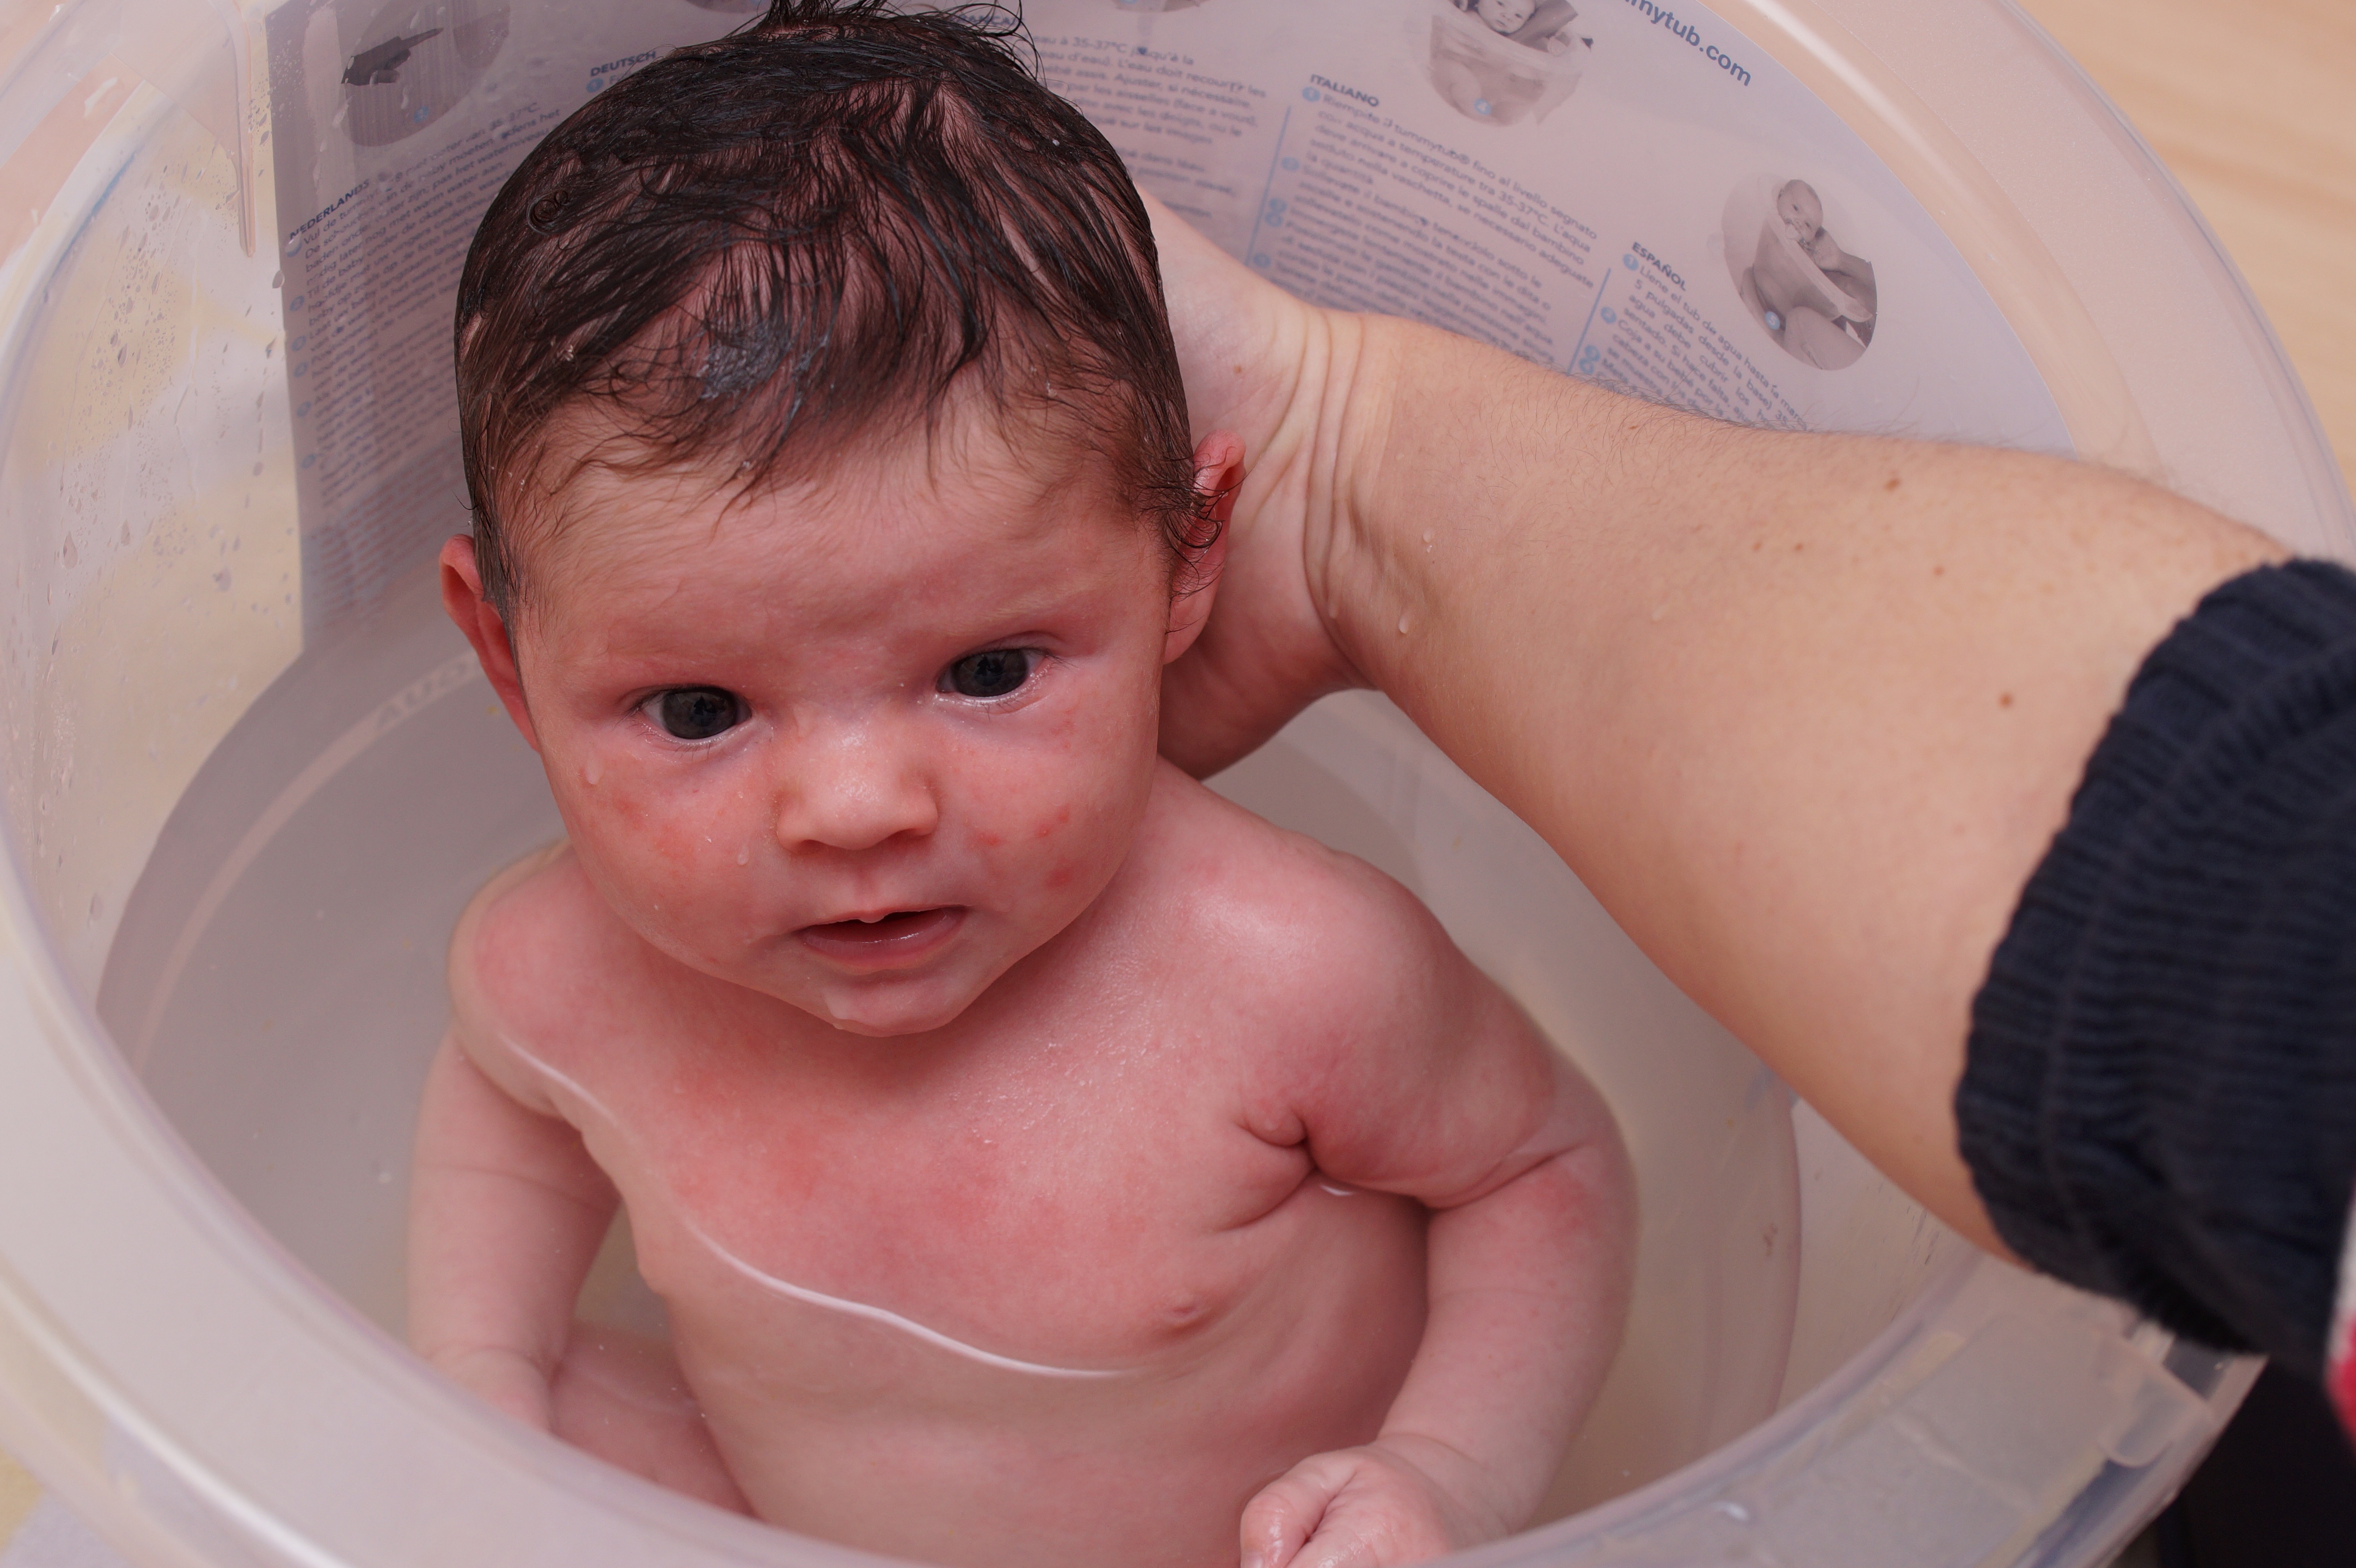
hand, person, boy, swim, wash, child, baby, facial expression, smile, mouth, face, infant, toddler, skin, organ, bathing, small child, taking bath